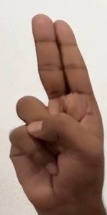
ASL sign: U